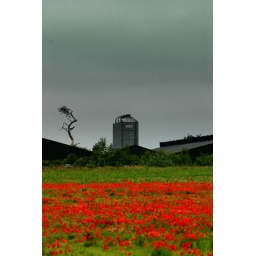
a poppy field, a chicken farm and an ominous sky in norfolk (2)